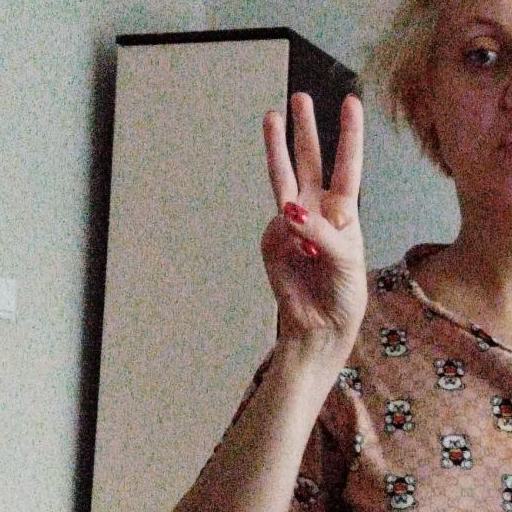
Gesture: three